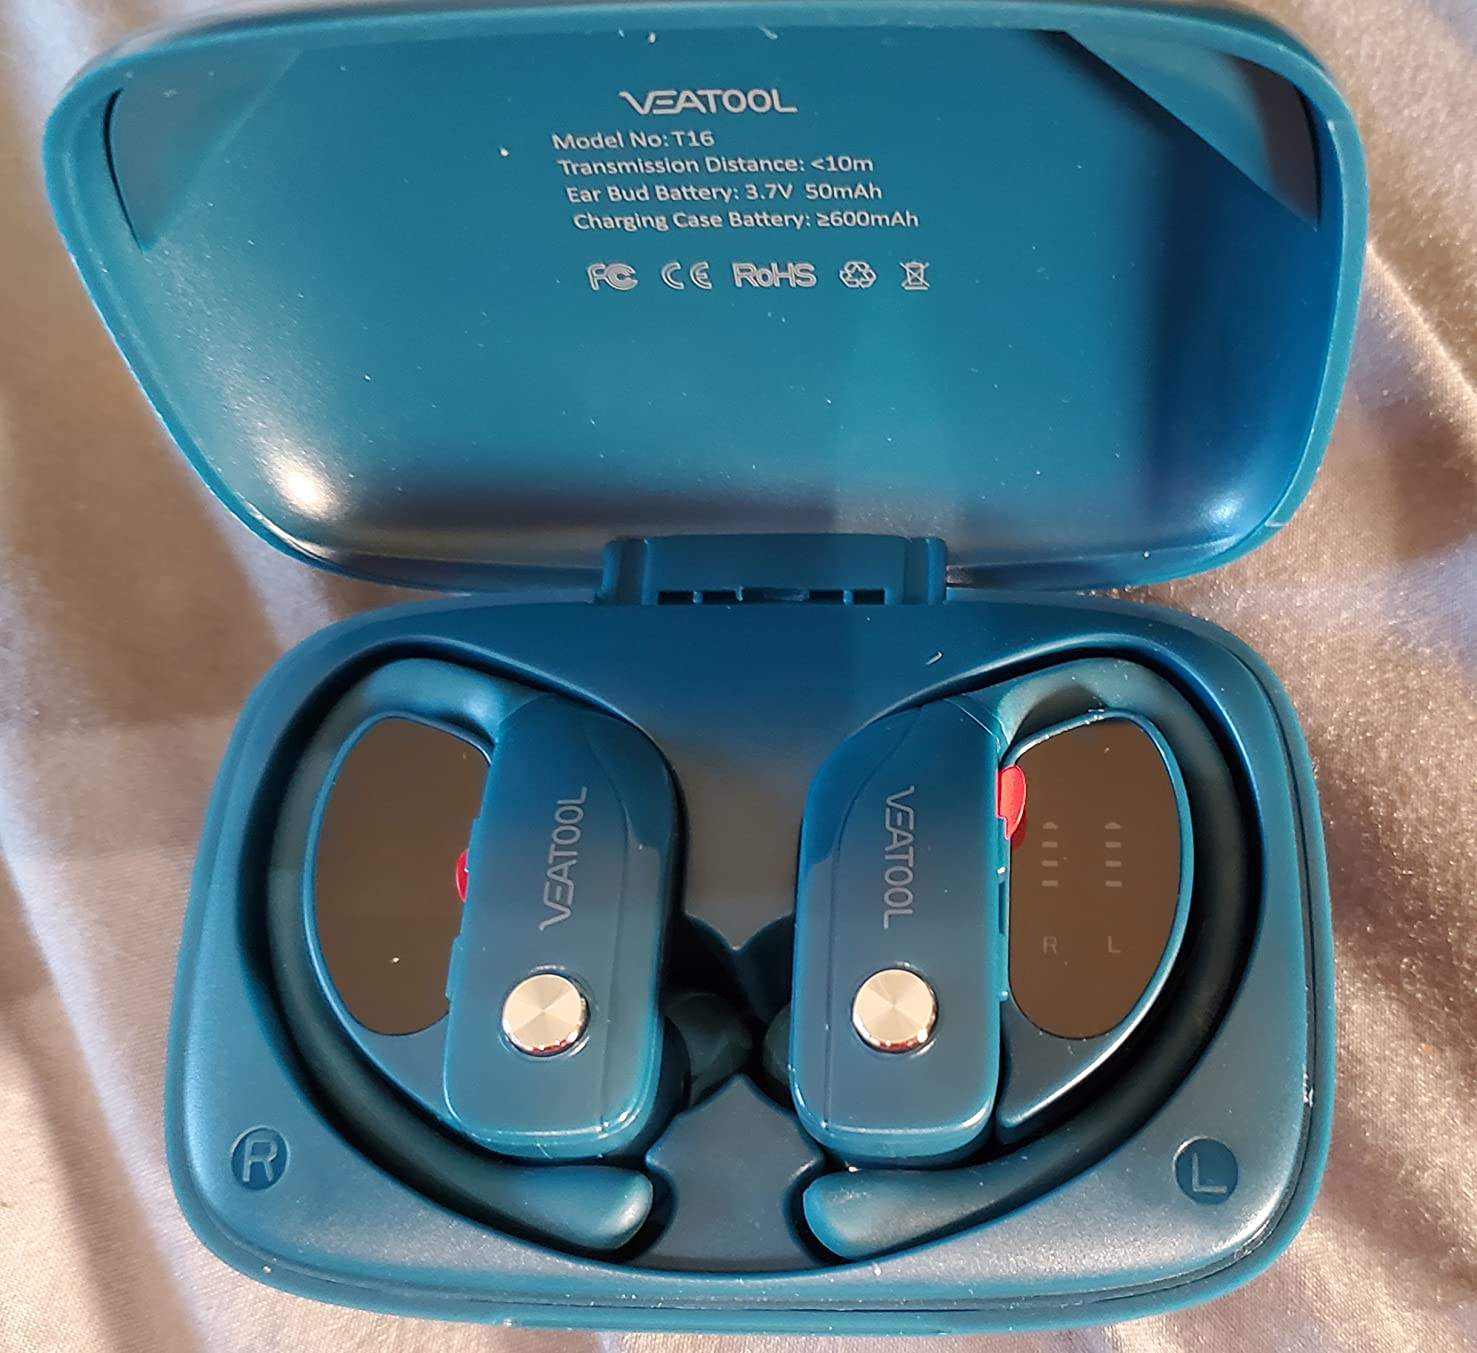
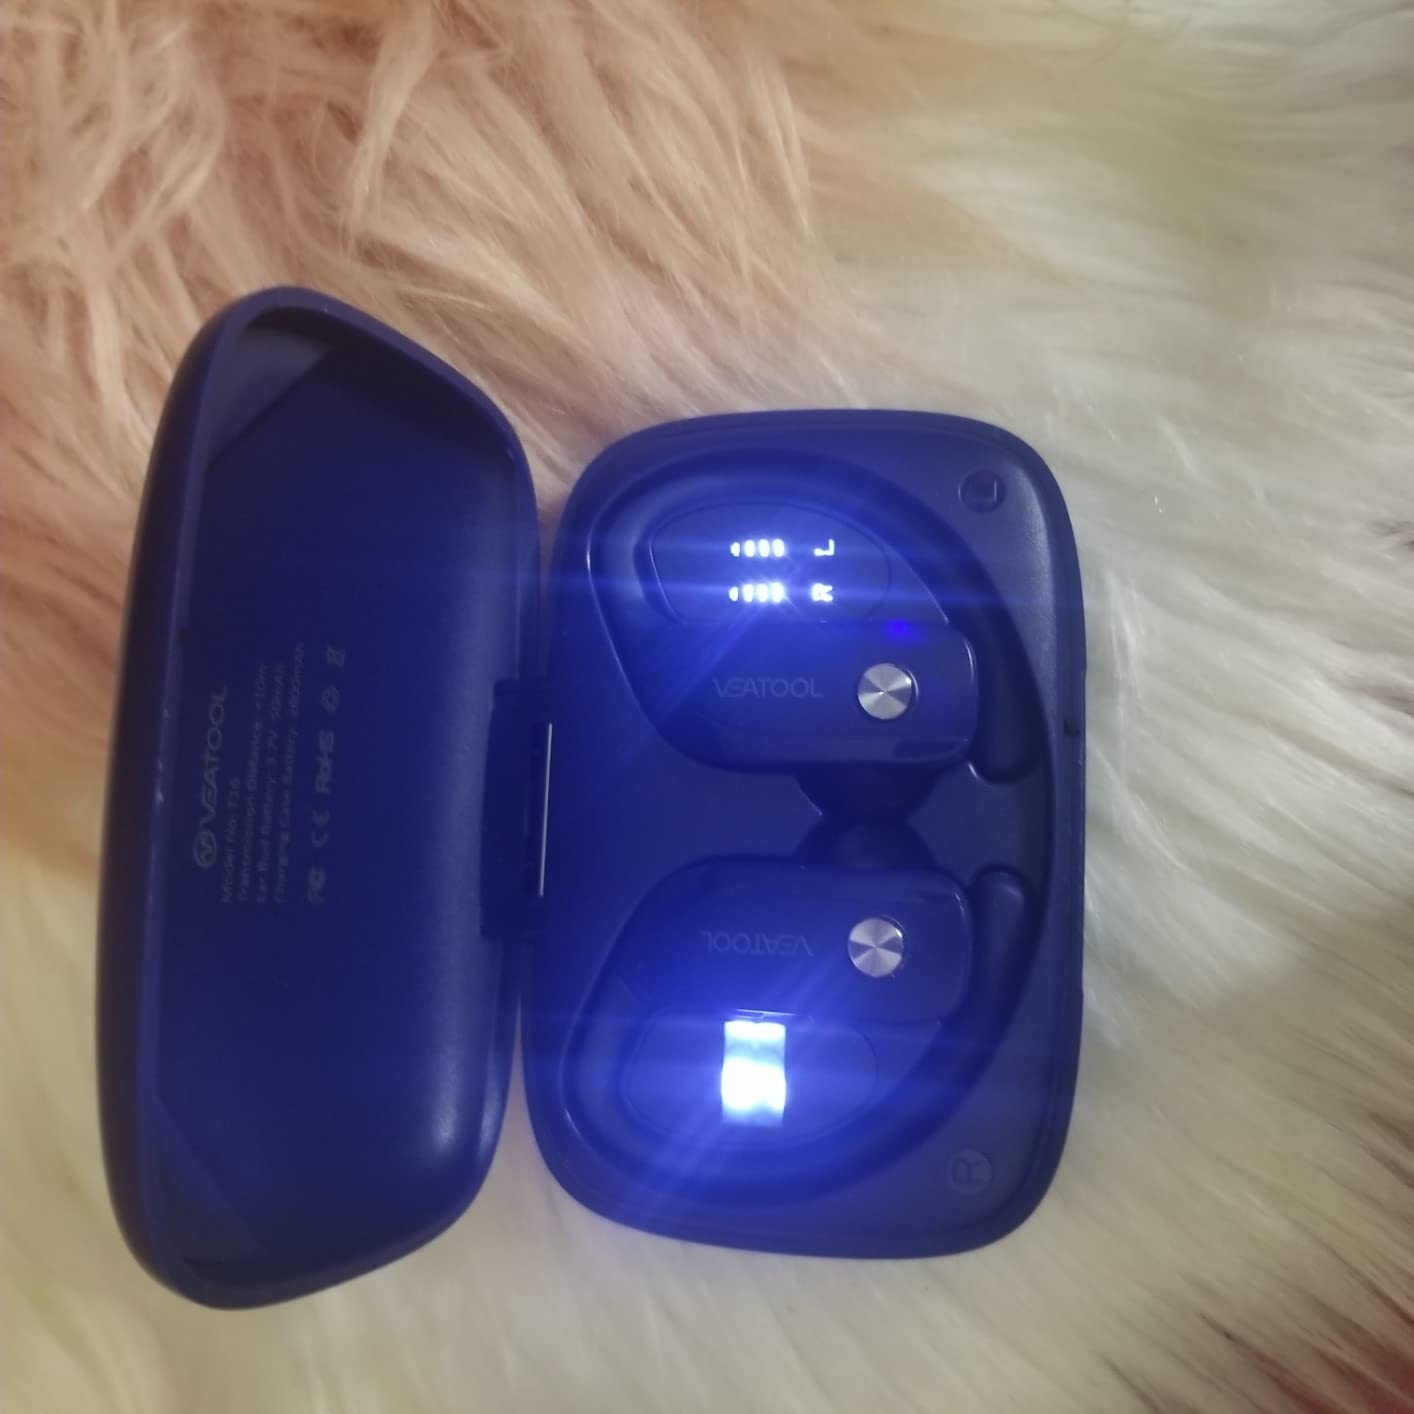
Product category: earbuds
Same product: no